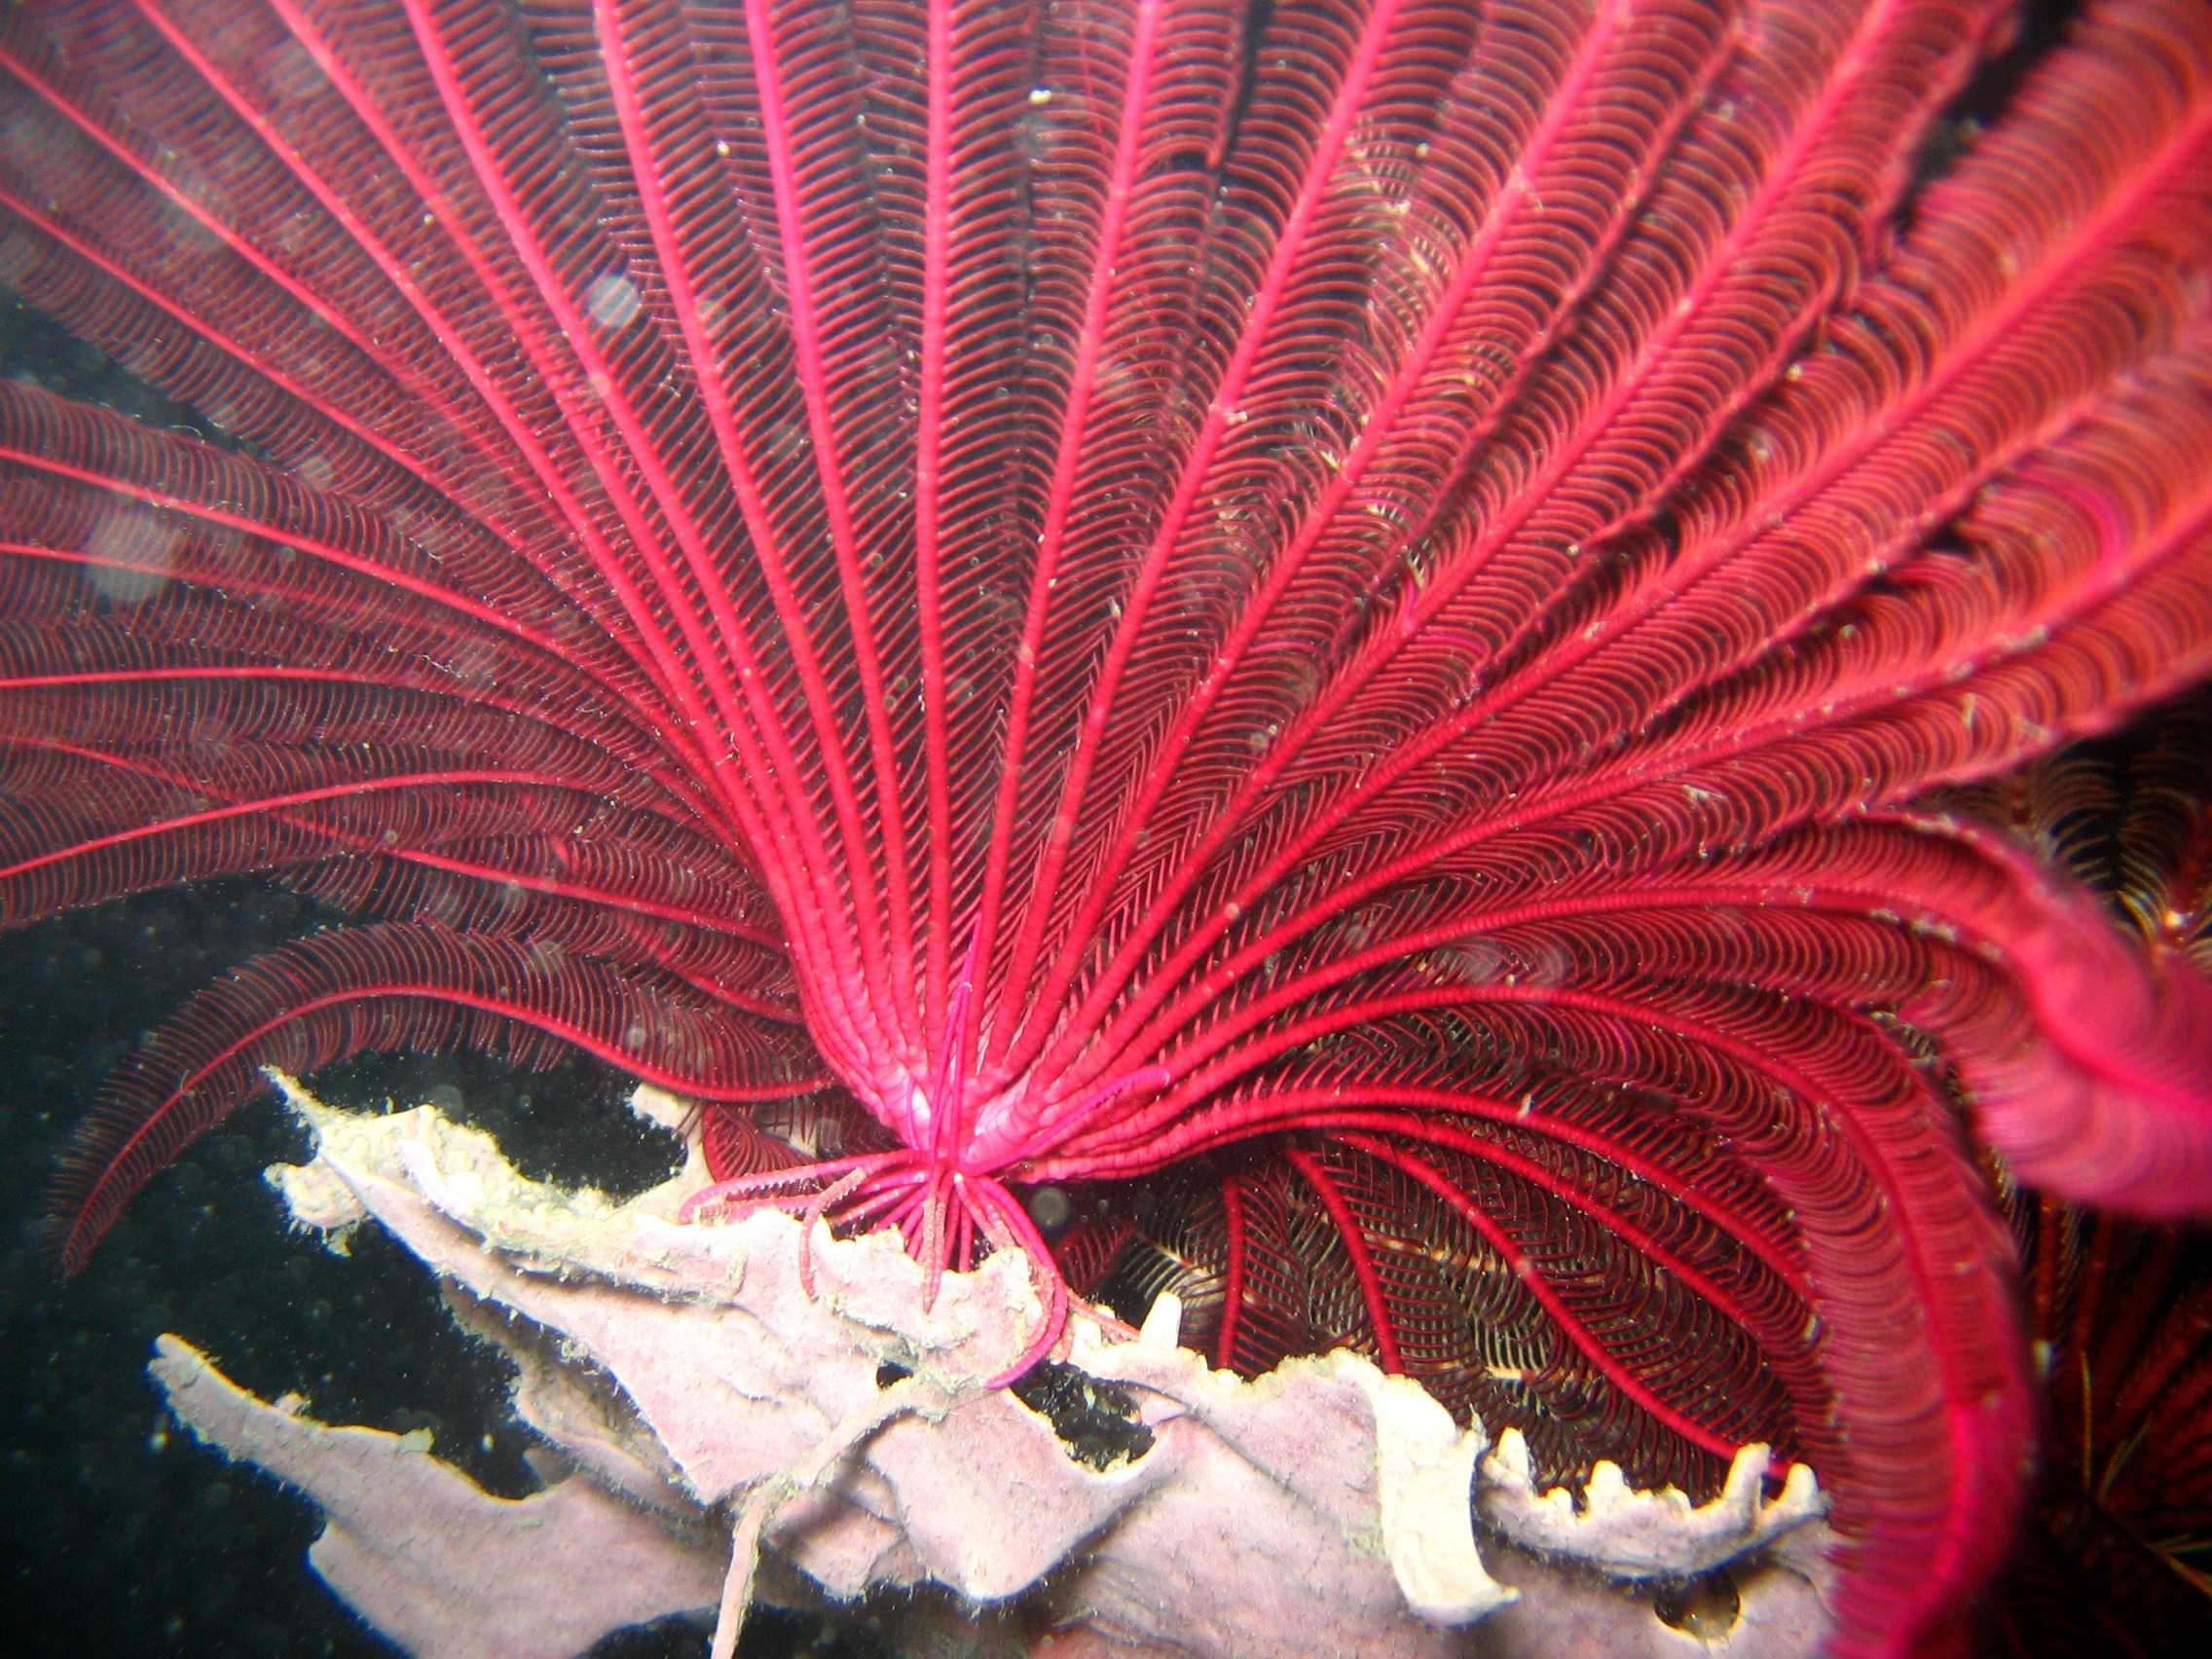
sea, water, ocean, plant, leaf, flower, underwater, red, macro, coral, reef, close up, sea life, beautiful, macro photography, red crinoid